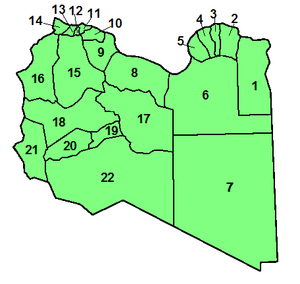
Al Jabal al Akhdar est l'un des shabiyat de Libye. Il se situe au nord-est du pays.
Al-Koufrah est une des shabiyat libyennes.
Yafran est un des anciens shabiyat de la Libye, selon le découpage administratif en vigueur de 2001 à 2007. Le district est située dans le djebel Nefoussa.